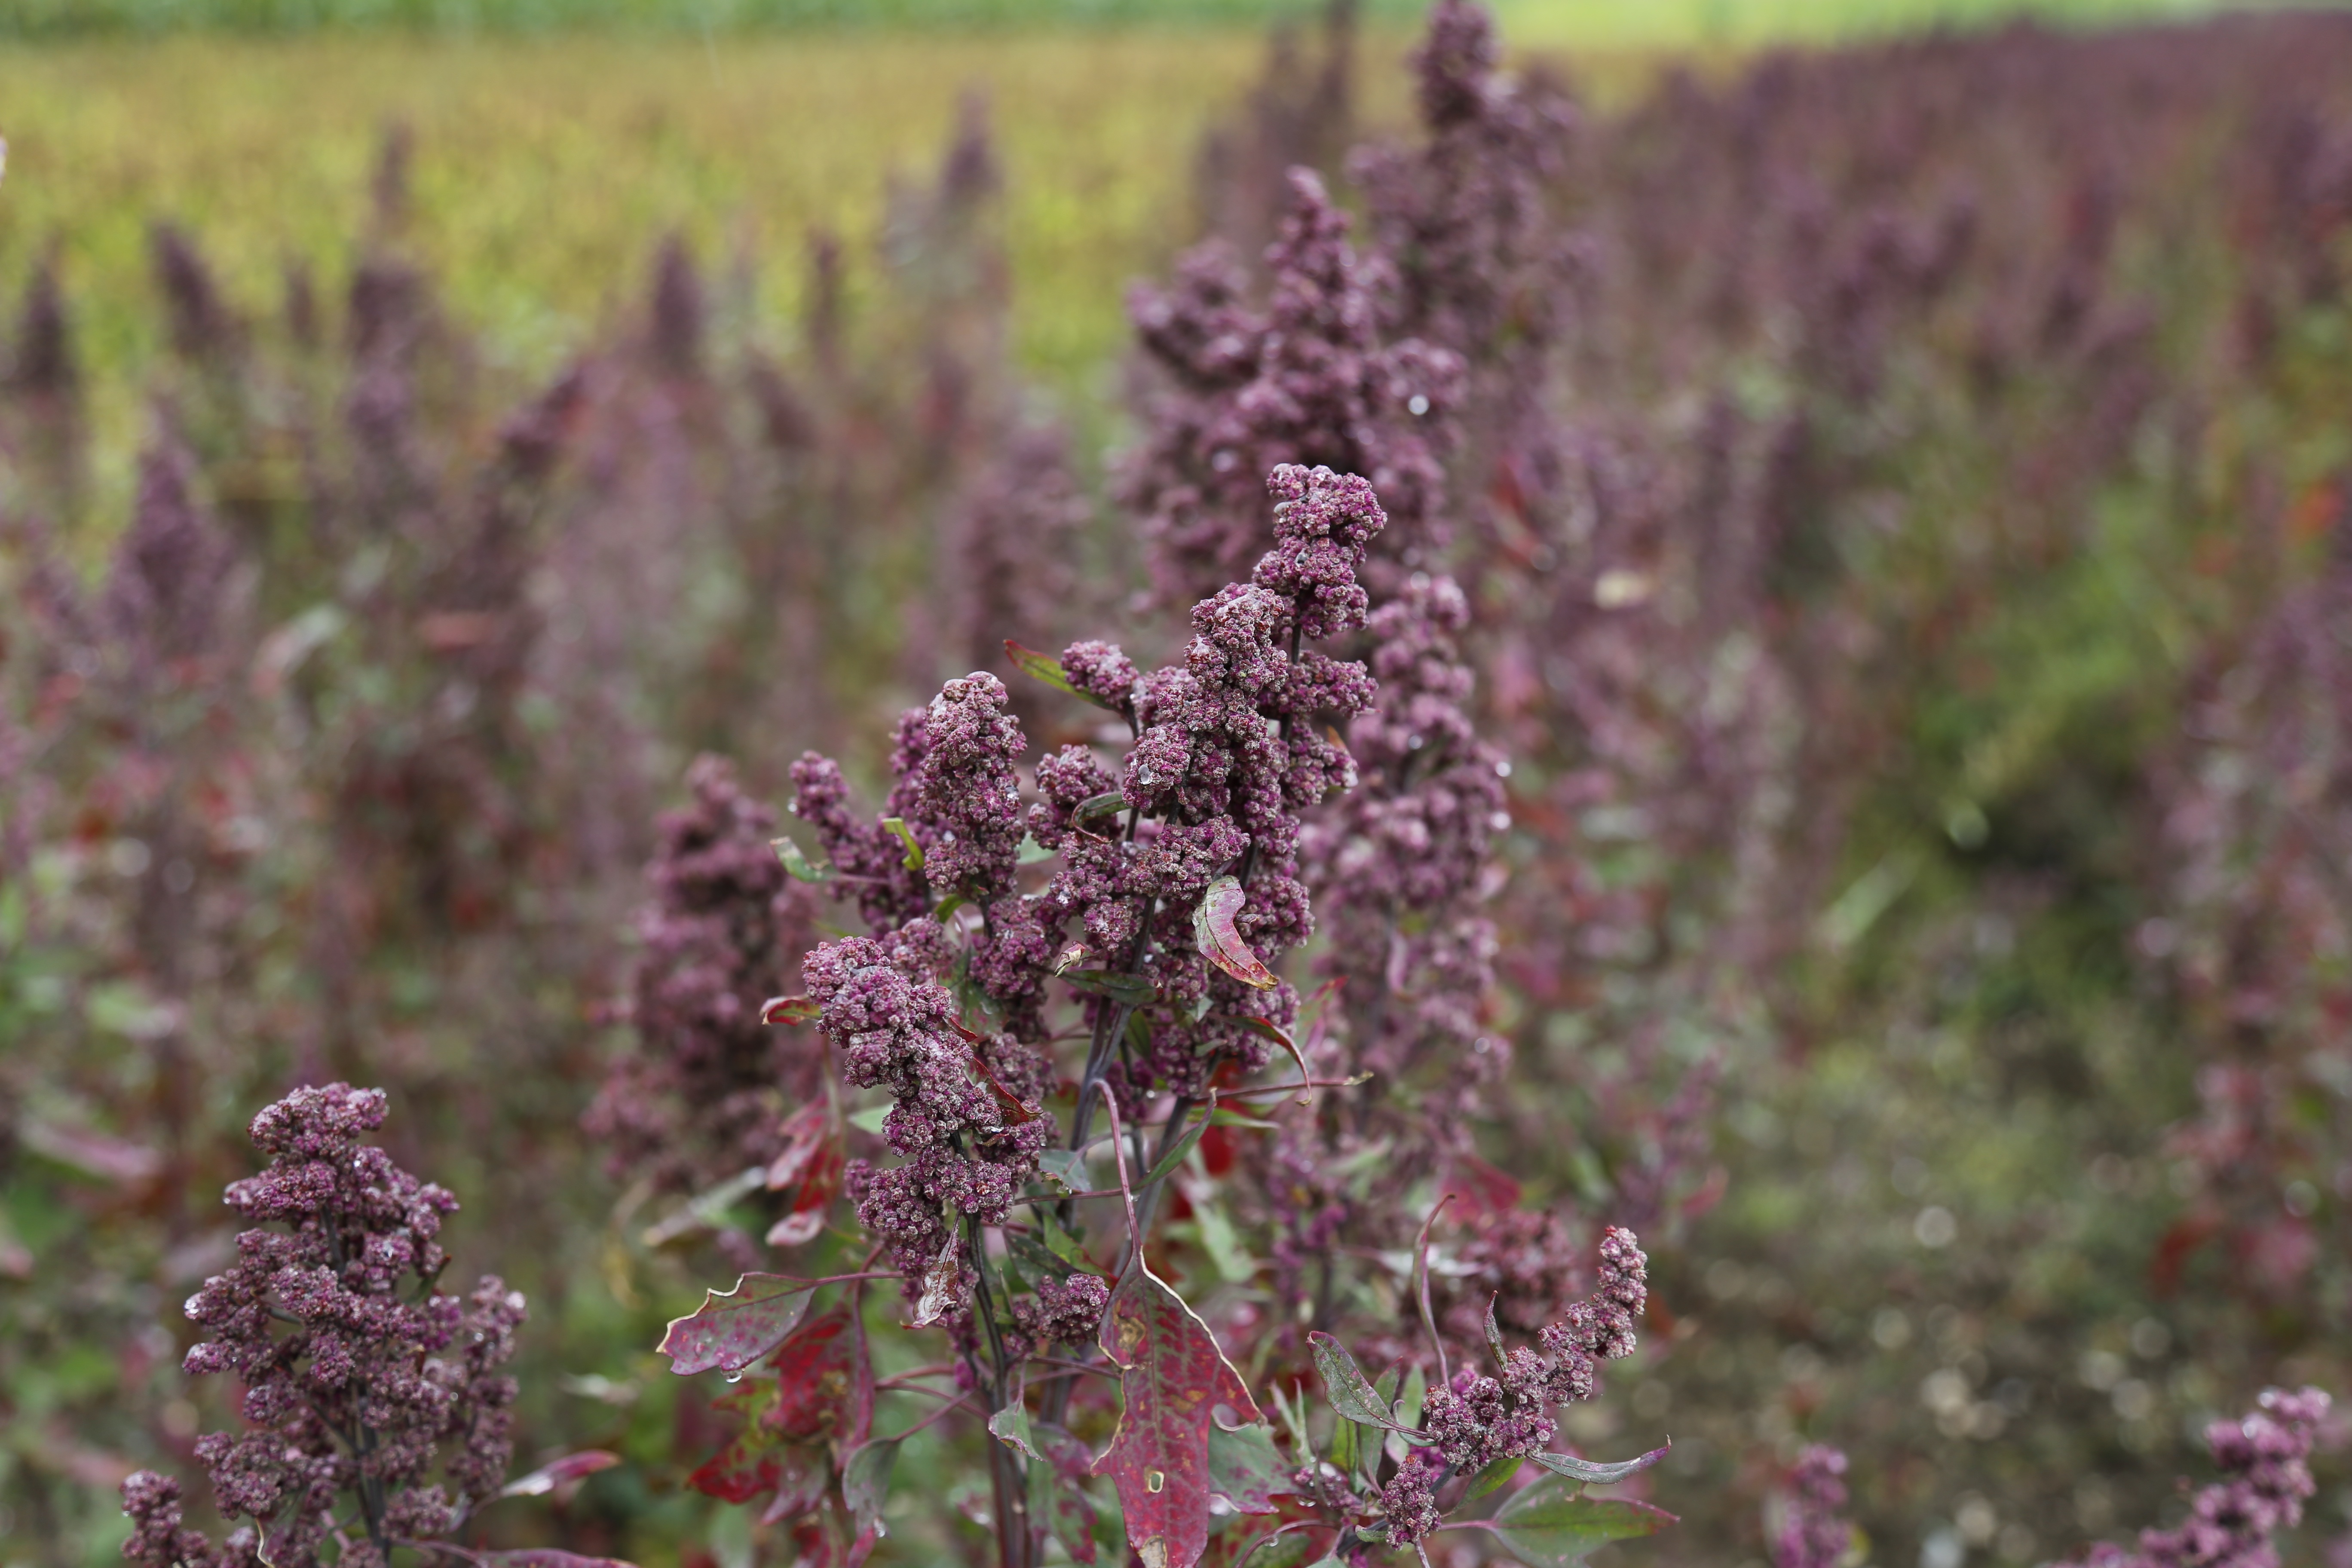
grass, blossom, plant, field, meadow, prairie, flower, food, herb, botany, agriculture, eat, flora, lavender, wildflower, shrub, arable, flowering plant, quinoa, grass family, land plant, english lavender